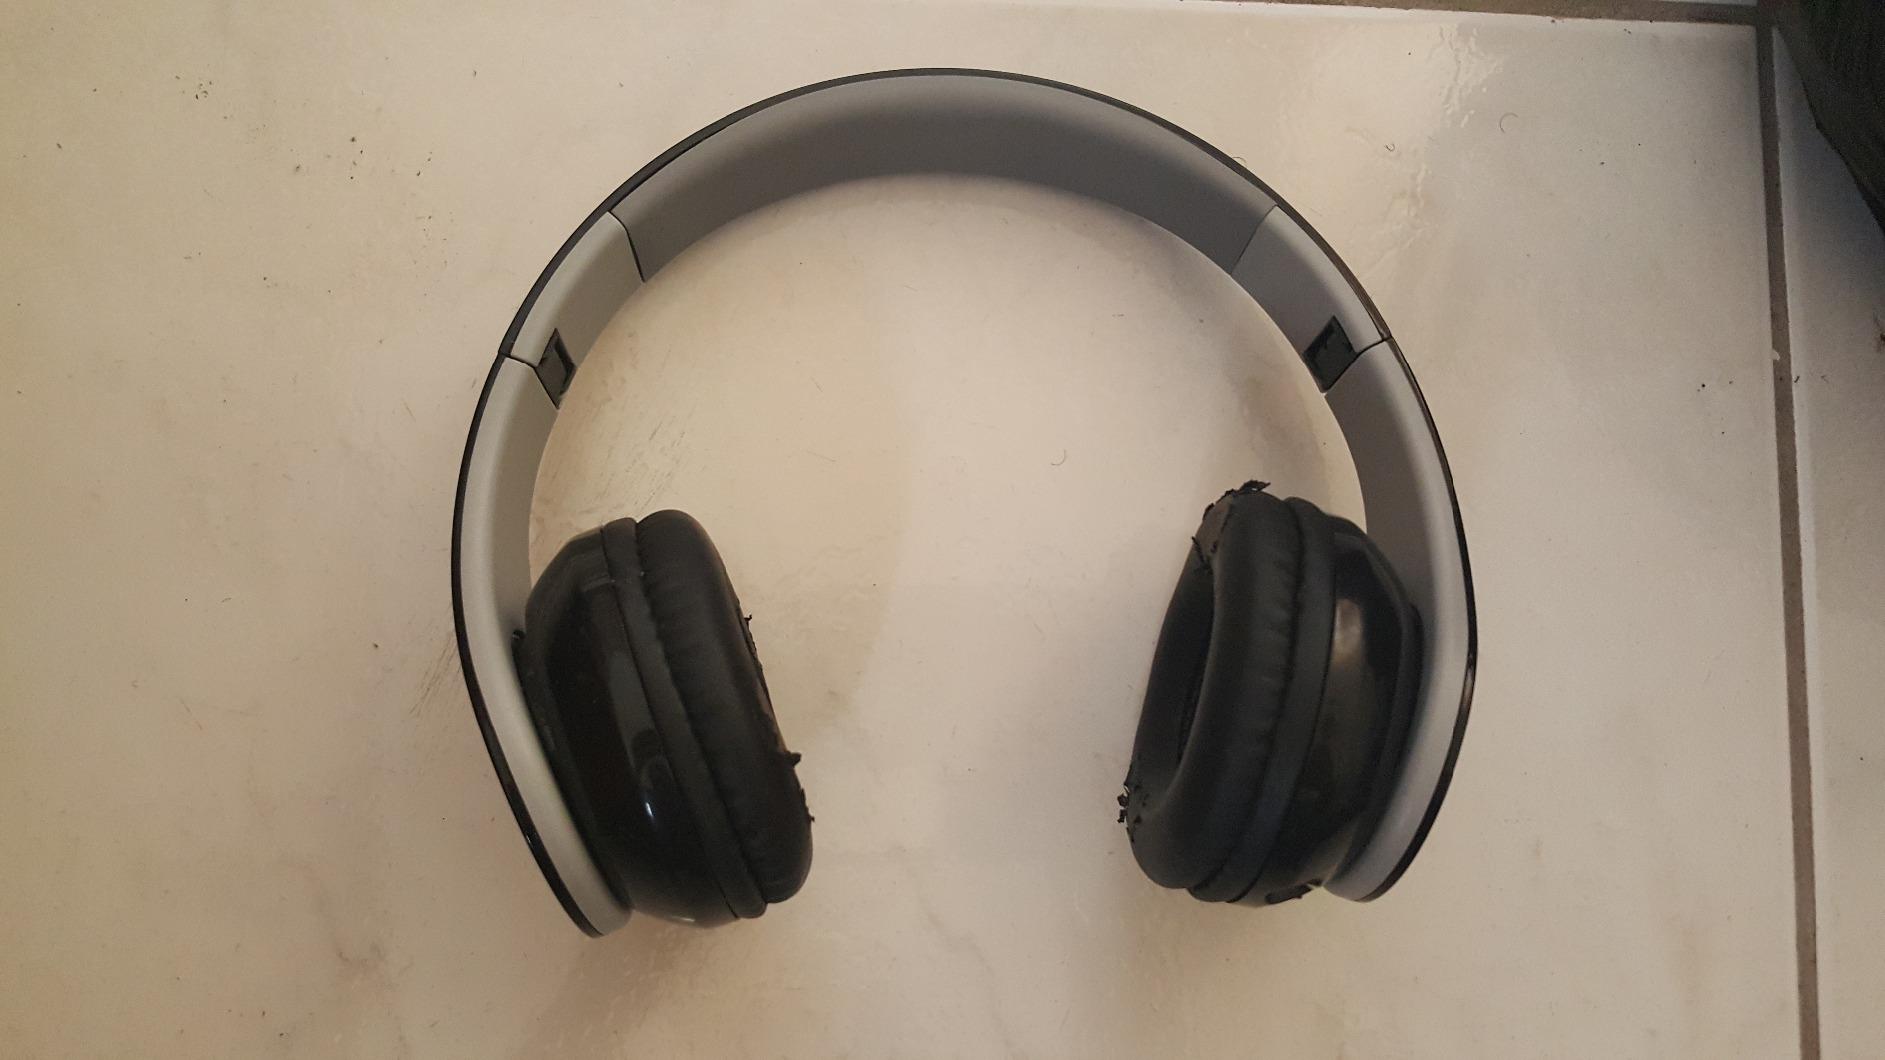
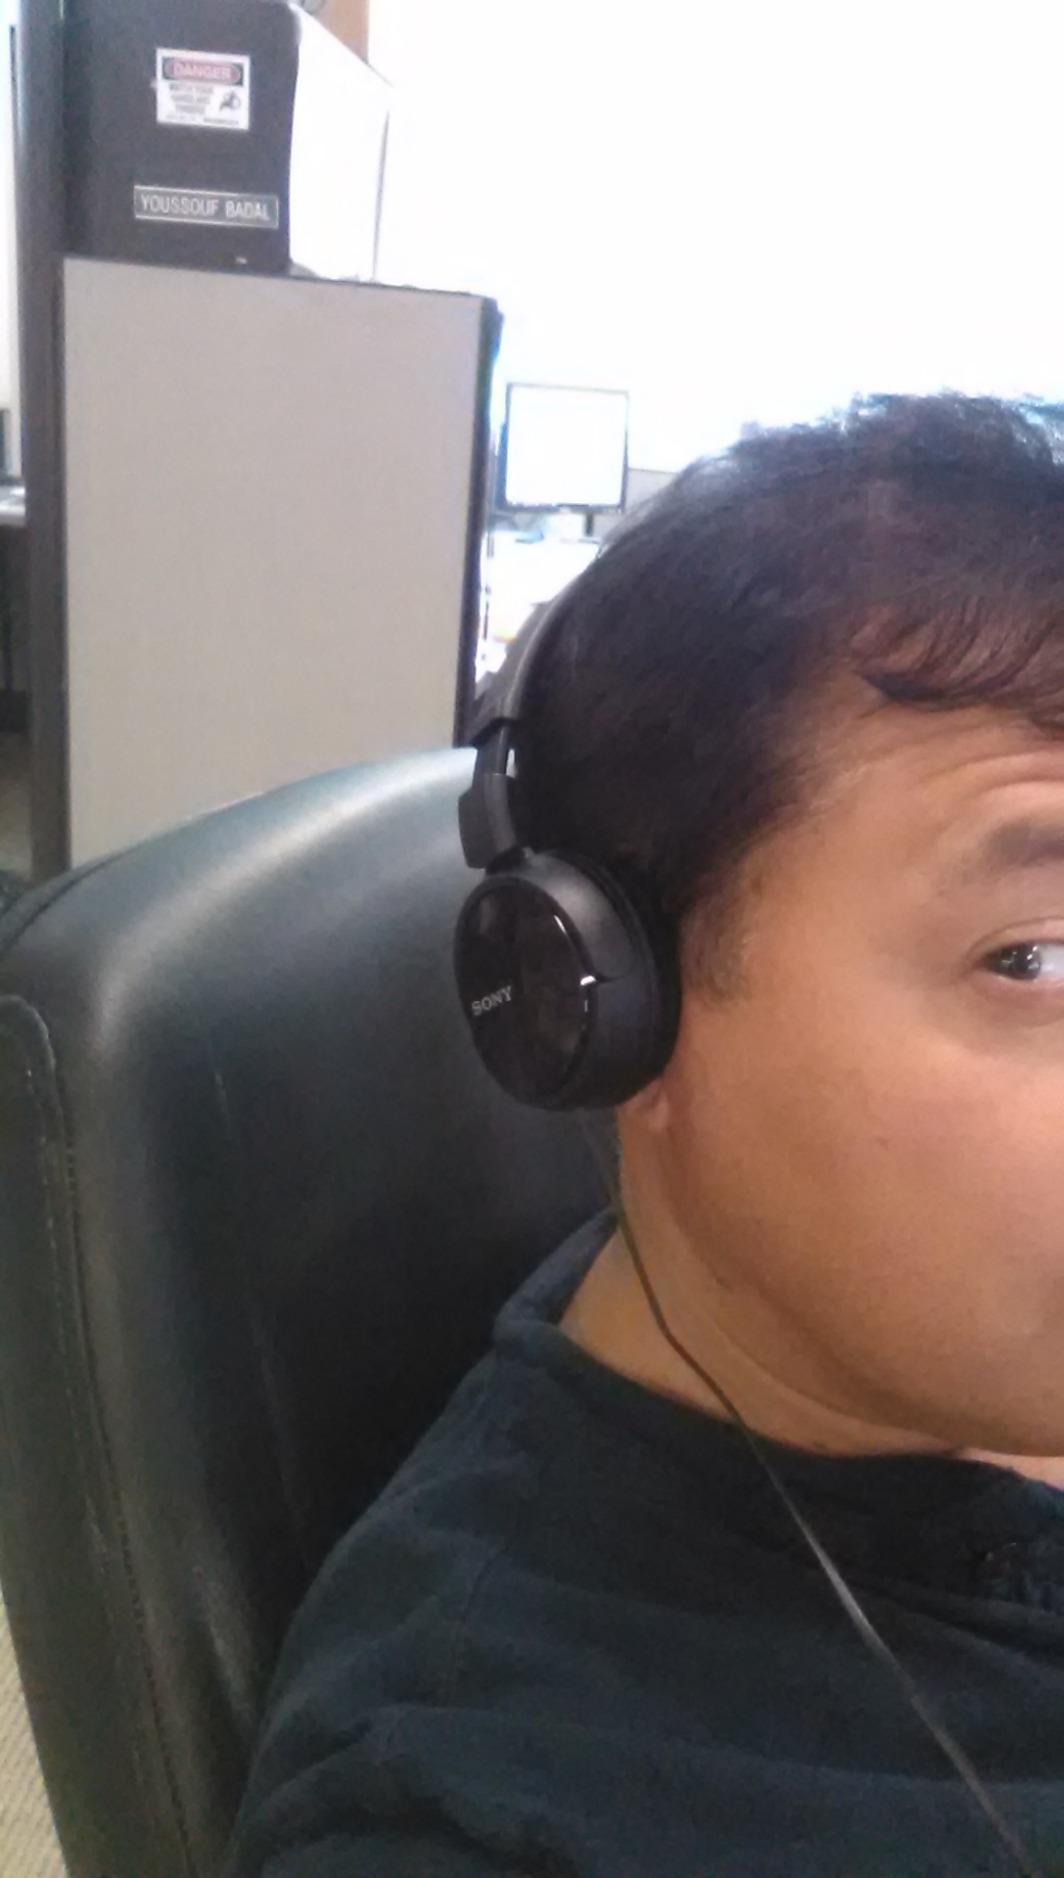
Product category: headphones
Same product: no